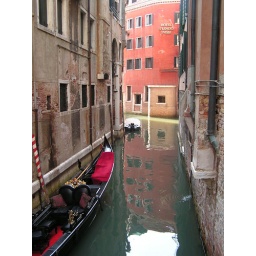
Canal in Venice, moored gondola, red hotel, green water